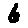
Label: 6